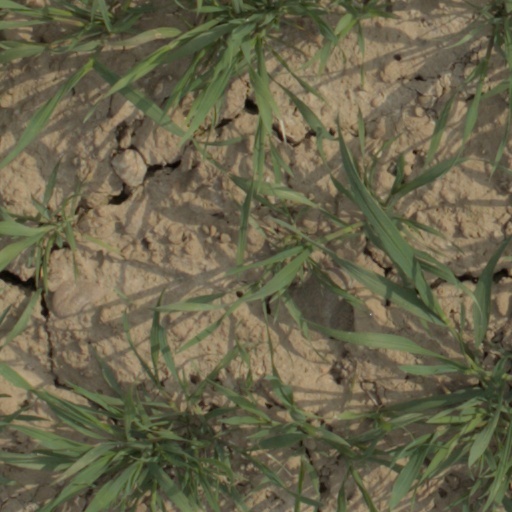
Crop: wheat